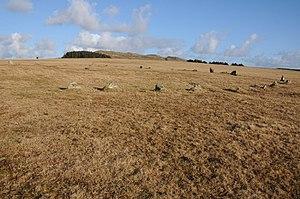
Cette liste non exhaustive recense les principaux sites mégalithiques en Cornouailles.